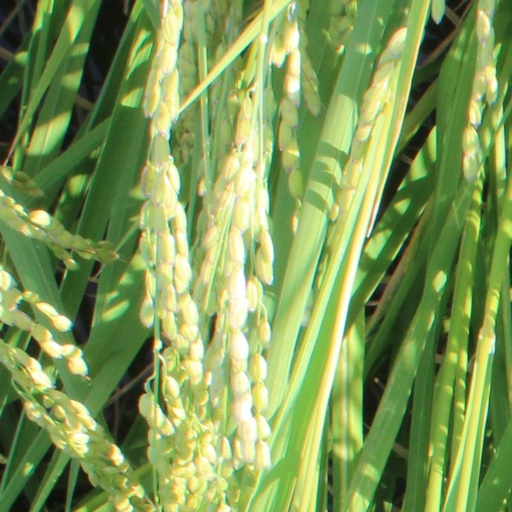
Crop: rice